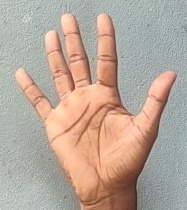
ASL sign: 5